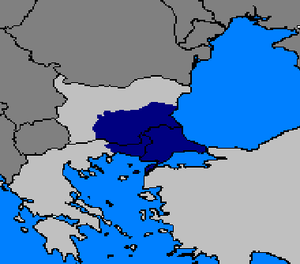
La Thrace occidentale ou Thrace égéenne ou Thrace grecque est la partie sud-ouest de la Thrace située le long de la mer Égée. De nos jours, elle fait partie de la périphérie grecque de Macédoine-Orientale-et-Thrace.